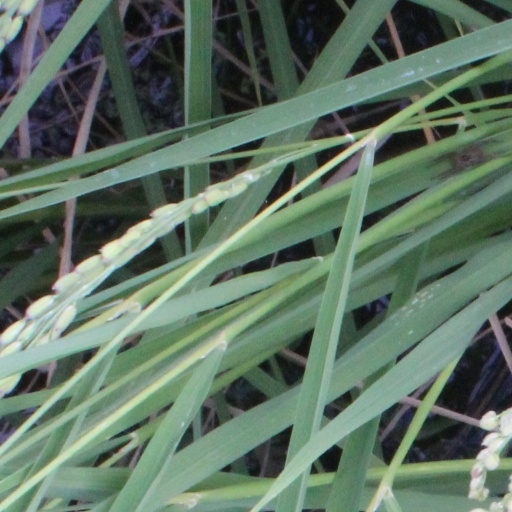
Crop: rice